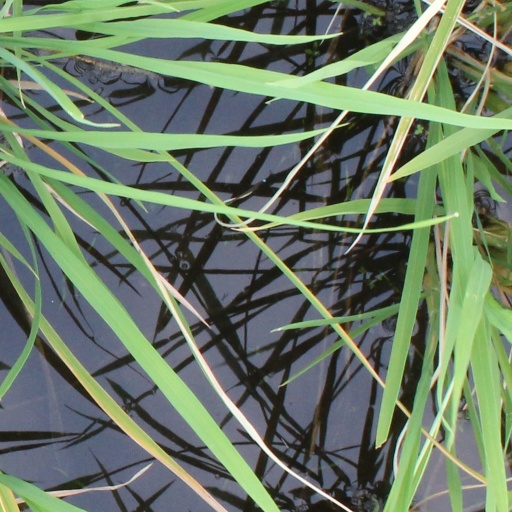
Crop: rice